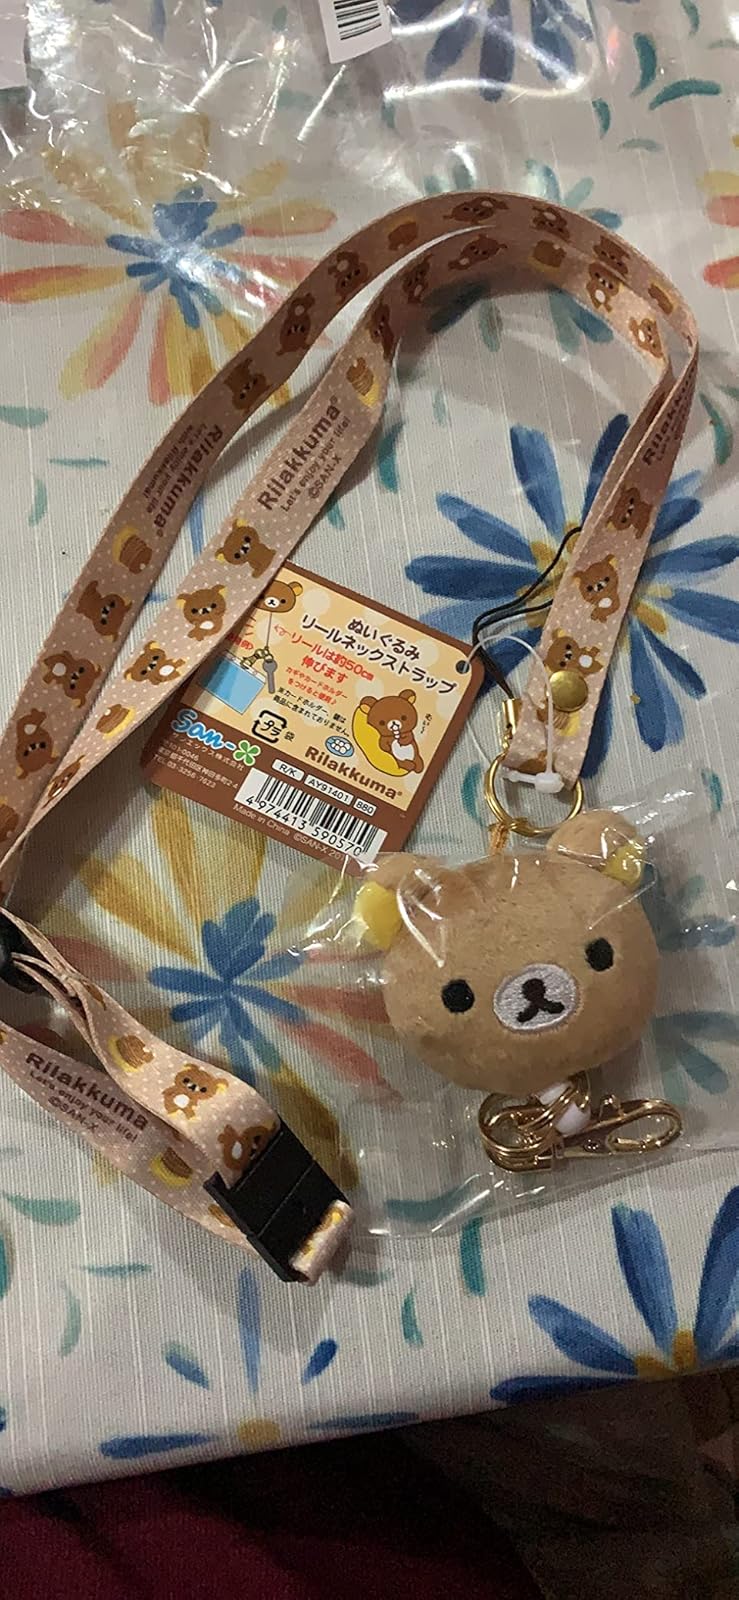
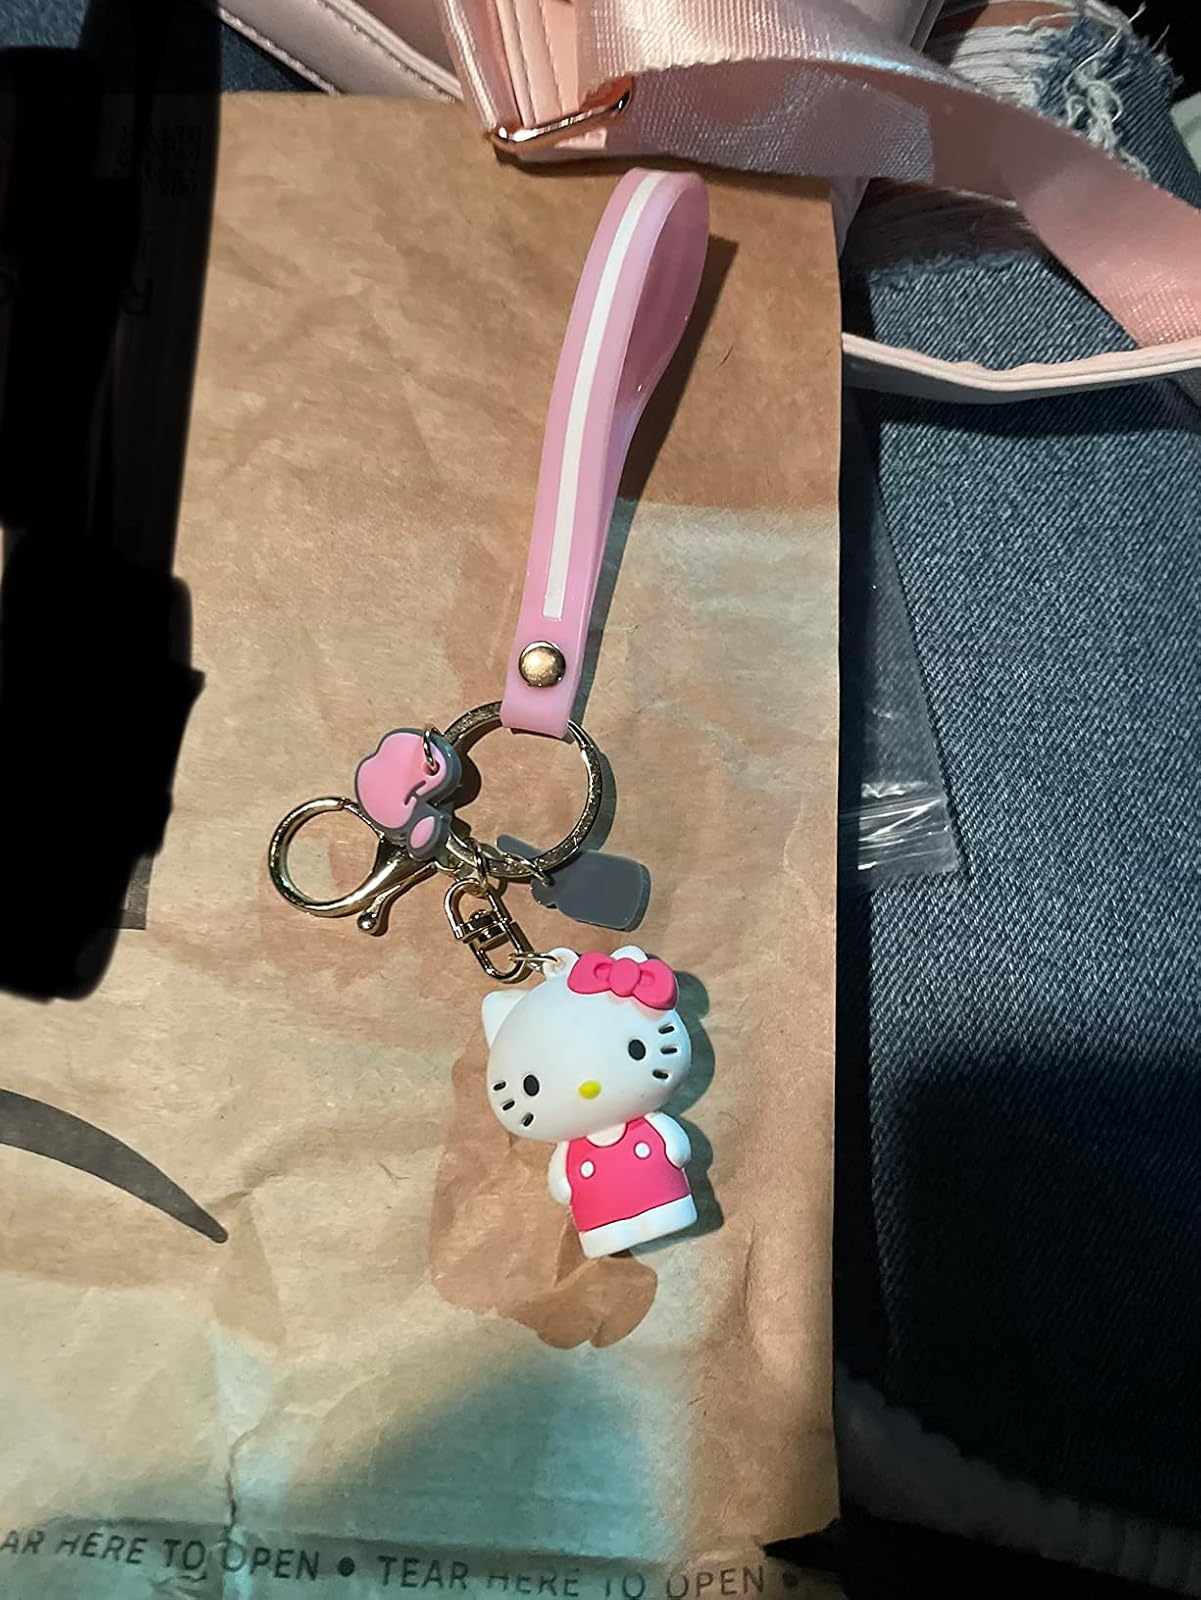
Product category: accessories_keychain
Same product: no